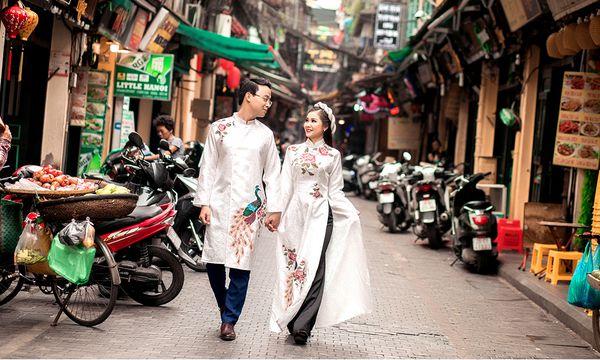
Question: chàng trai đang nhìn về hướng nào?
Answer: đang nhìn về bên cô gái